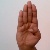
The image shows a hand gesture representing the letter 'B' in Indian Sign Language.